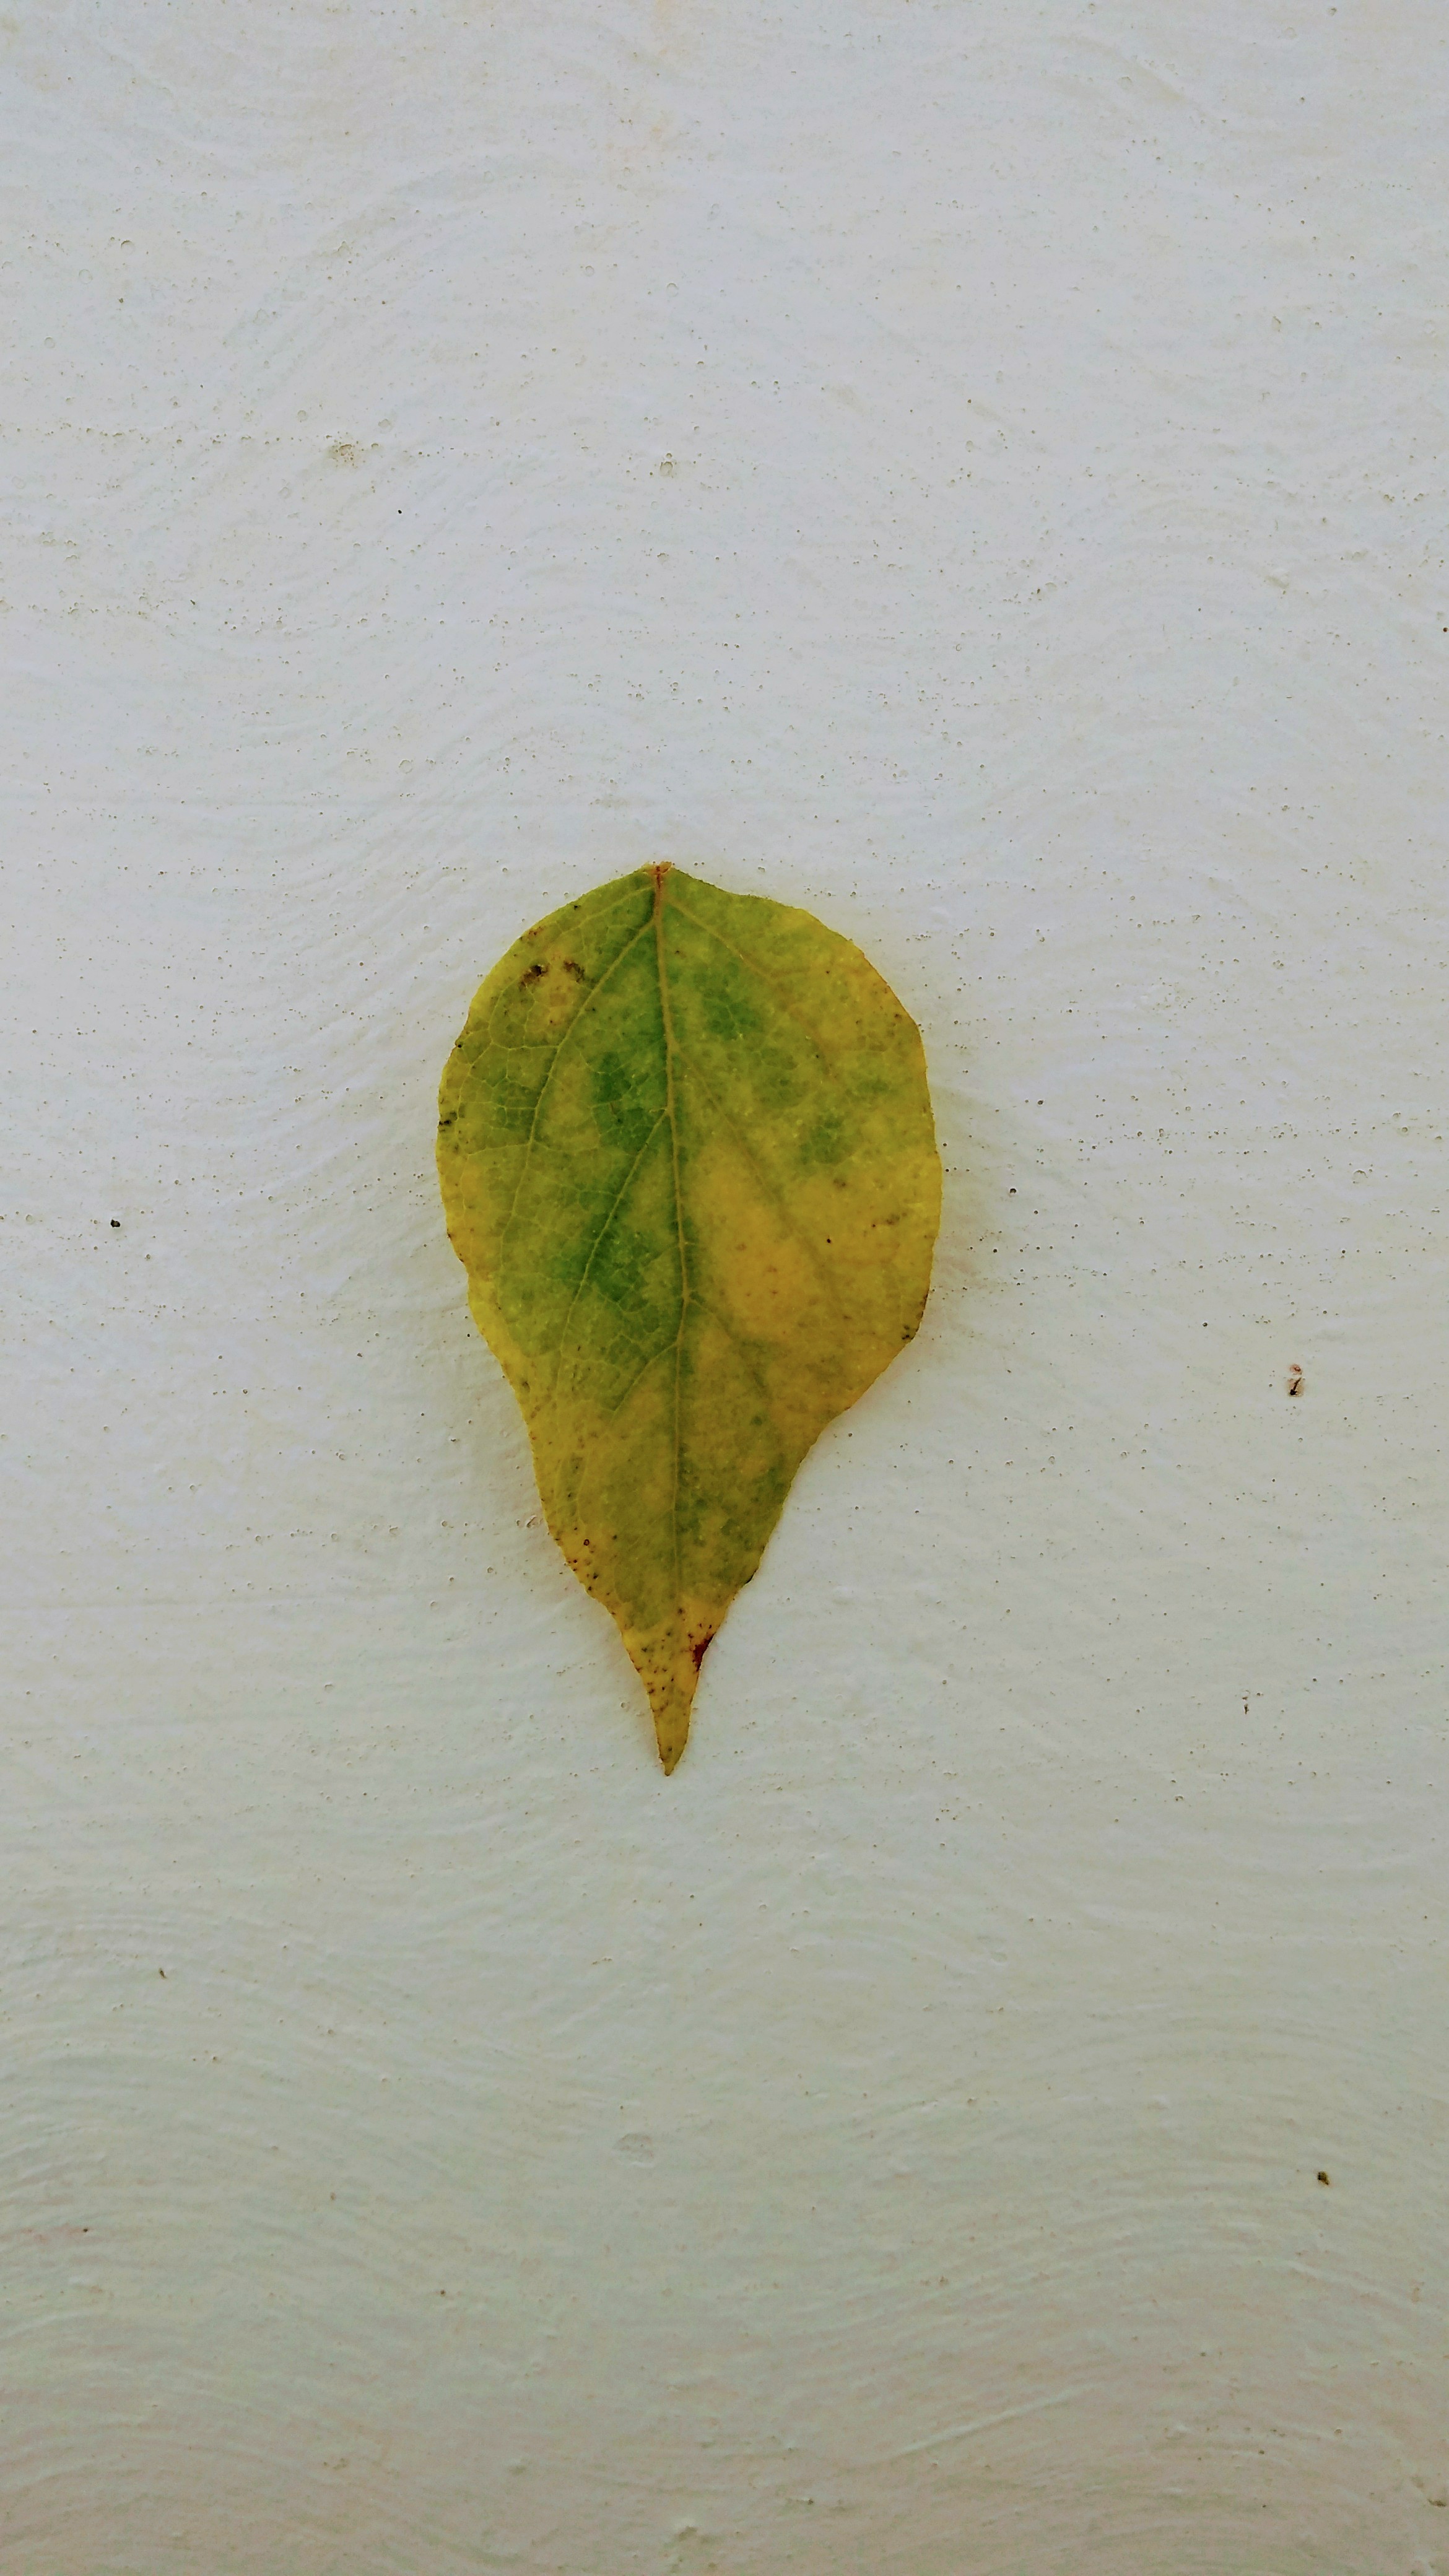
Plant: Parijatha